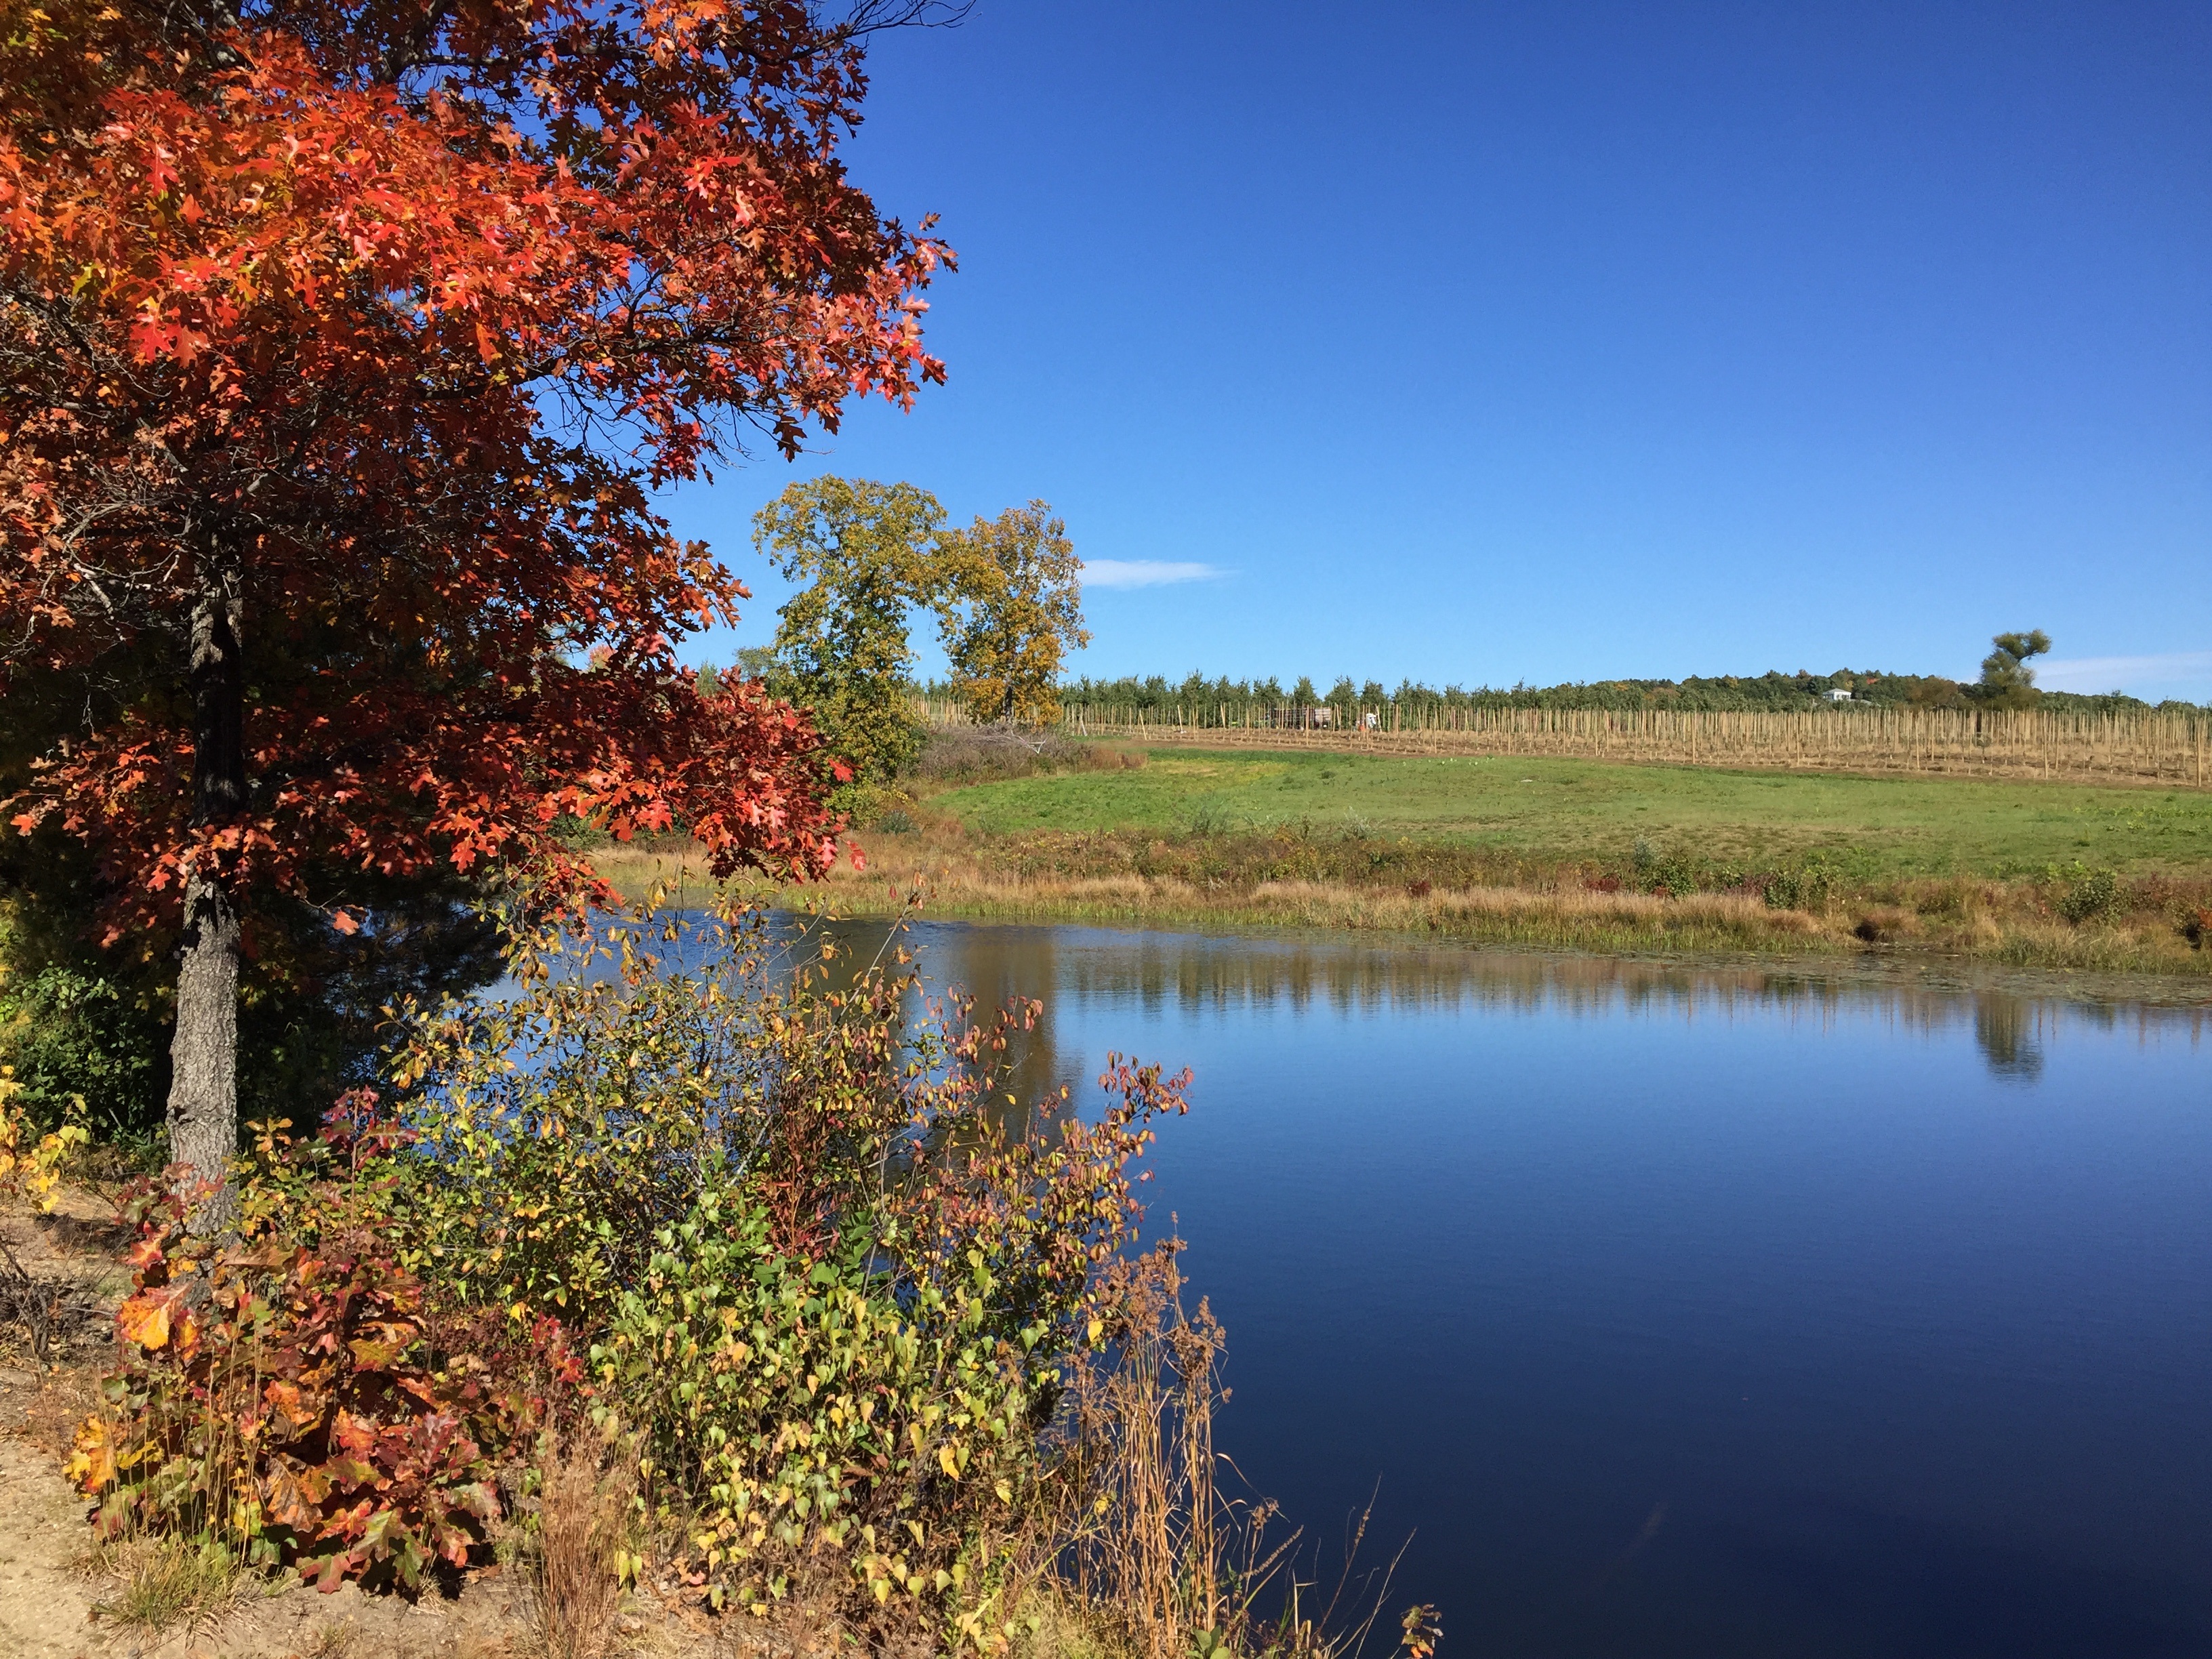
landscape, tree, nature, farm, meadow, leaf, fall, lake, pond, reflection, autumn, reservoir, season, wetland, october, ecosystem, woody plant